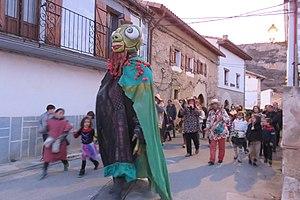
Carnaval d'Etxauri 2019 - Gerexipot ferme le cortège
Le carnaval de la vallée d'Etxauri est une des principales festivités de la vallée d'Etxauri dans la communauté forale de Navarre.